Impasse (film)

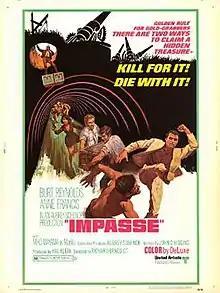
Theatrical release poster

Impasse is a 1969 American film about a group of adventurers trying to recover gold lost in the Philippines during World War II. It stars Burt Reynolds, Anne Francis, Vic Diaz, Lyle Bettger and Rodolfo Acosta.